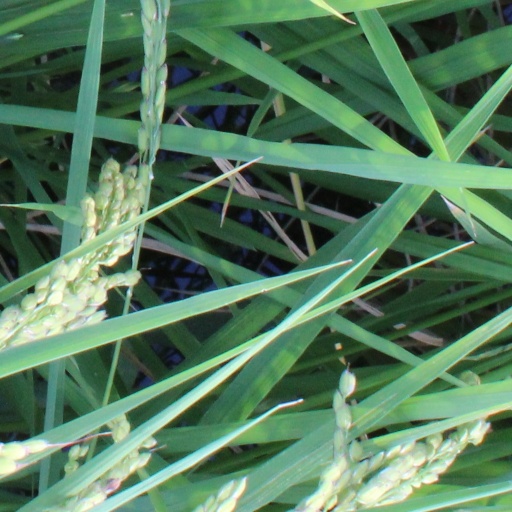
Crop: rice